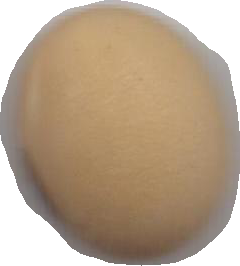
Variety: Anjasmoro